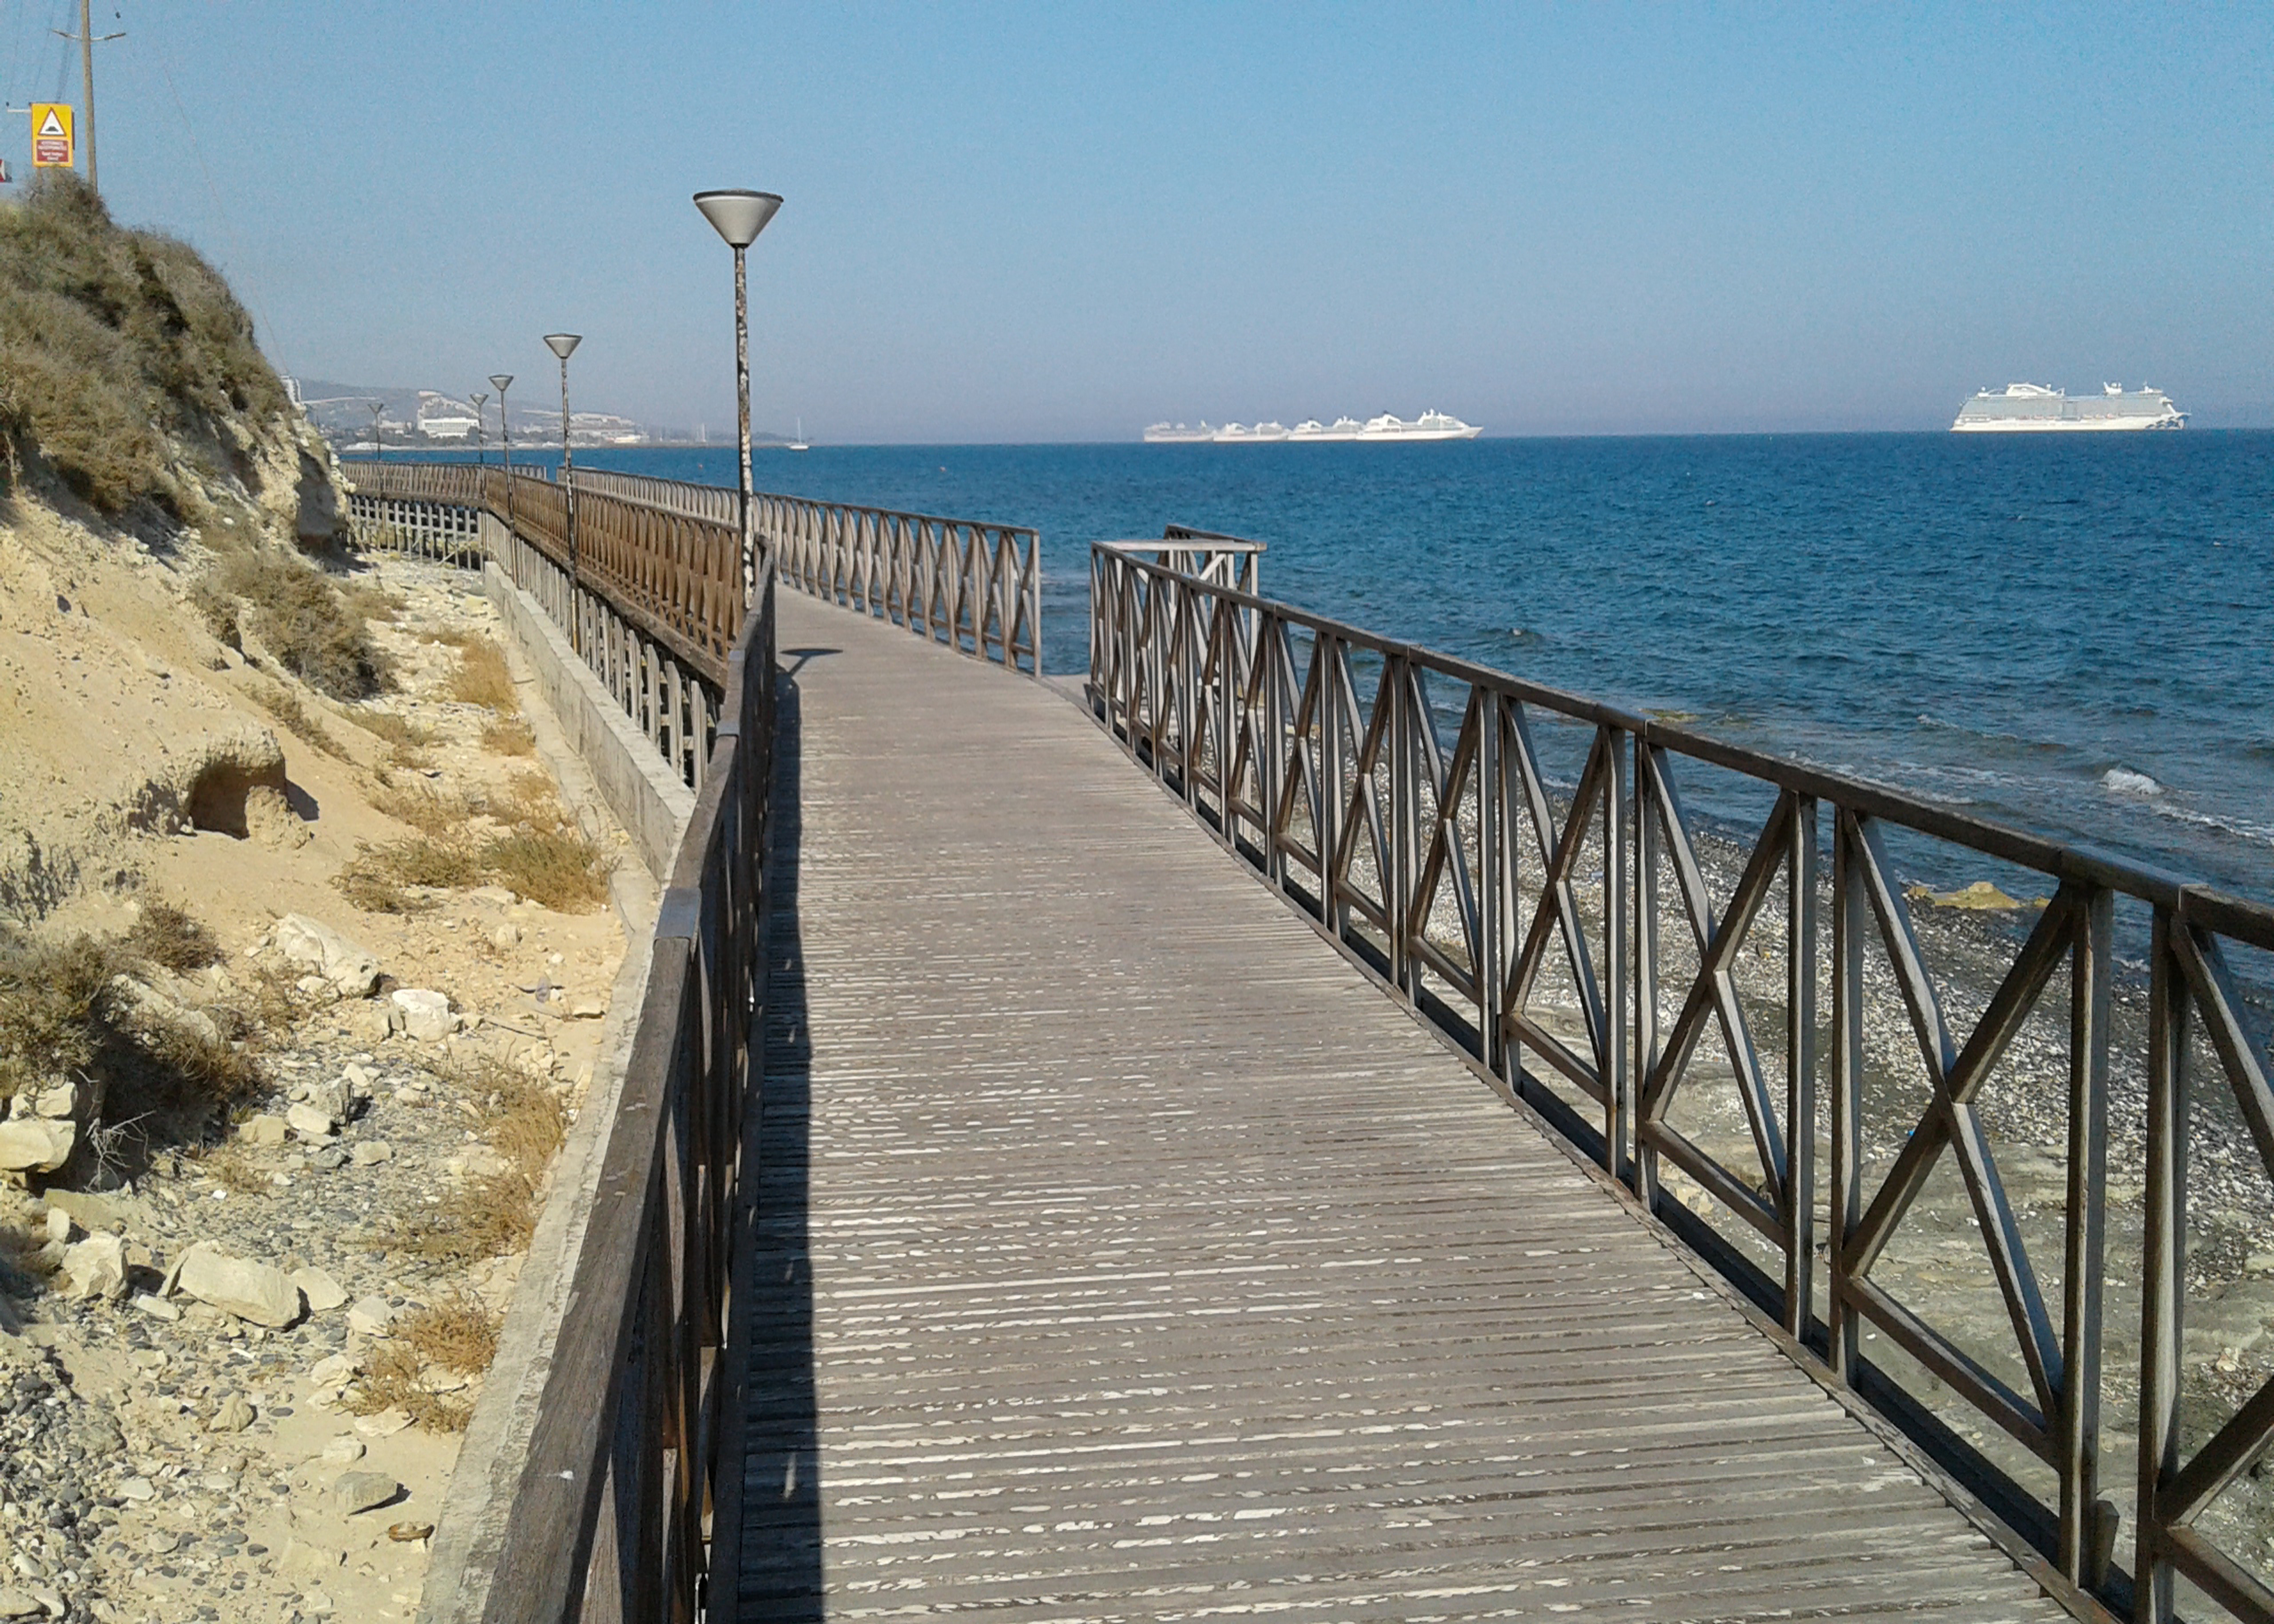
sky, sea, ramps, wood constructions, within walking, vessel, water, street light, fence, wood, coastal and oceanic landforms, horizon, boardwalk, walkway, shore, slope, boat, handrail, coast, nonbuilding structure, fixed link, ocean, guard rail, beach, lake, wind, wind wave, bridge, headland, rock